HNoMS B-5

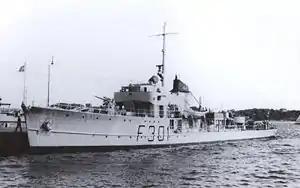
HNoMS "Gyller" in May 1953

When the invasion force led by the German light cruiser "Karlsruhe" finally entered the fjord at 5 am, they immediately came under heavy fire from the Norwegian coastal guns stationed at Odderøya Fortress. The sound of the first attack alarmed the Sleipner-class destroyers "HNoMS Odin" and "HNoMS Gyller" both of which sprang into action with "HNoMS Odin" steaming out into the Toppdalsfjord to open up fire against the newly attacking Luftwaffe bombers (which were targeting the fortress and the civilian neighborhoods of the city) with her Oerlikon 20 mm cannon and two 12.7 mm anti-aircraft machine guns while "HNoMS Gyller" joined in on the defense against the Luftwaffe attack with her single Bofors 40 mm gun and two Colt 12.7 mm anti-aircraft machine guns. Both ships managed to evade the bombs dropped from the German aircraft but weren't able to shoot down any planes, only damaging a couple.